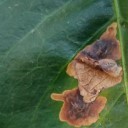
Label: Miner